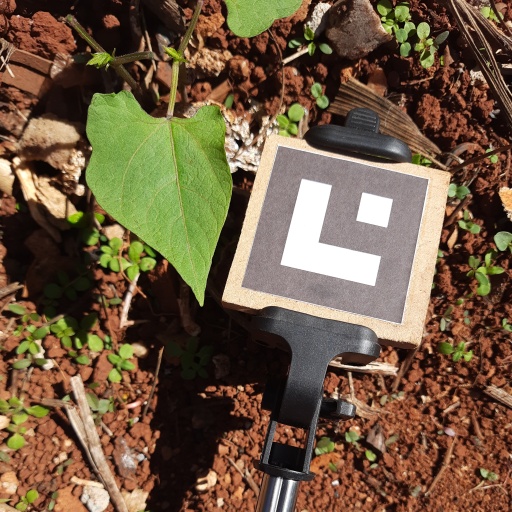
Observations: flat surface, no eating holes, under sunlight